Maite Perroni

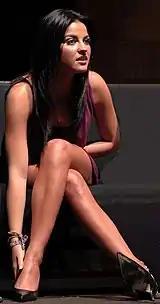
Perroni in 2006.

Perroni made her acting debut starring in "Rebelde", a remake of the acclaimed Argentine novela "Rebelde Way". She portrayed Guadalupe "Lupita" Fernández, a teenage girl from a lower-class family who gets the opportunity to study at the fictitious Elite Way School. "Rebelde" ran from 2004 to 2006, filming 440 episodes.